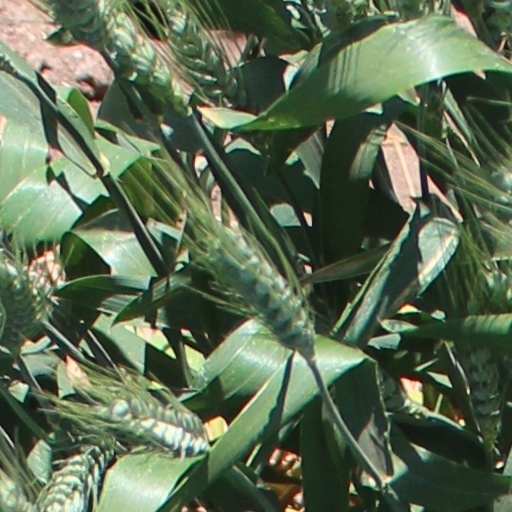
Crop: wheat